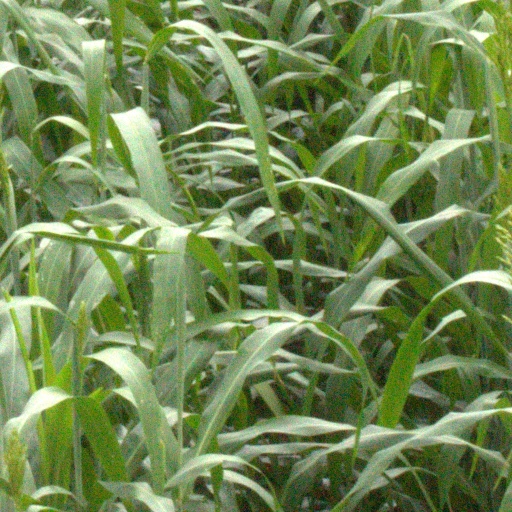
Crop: sorghum